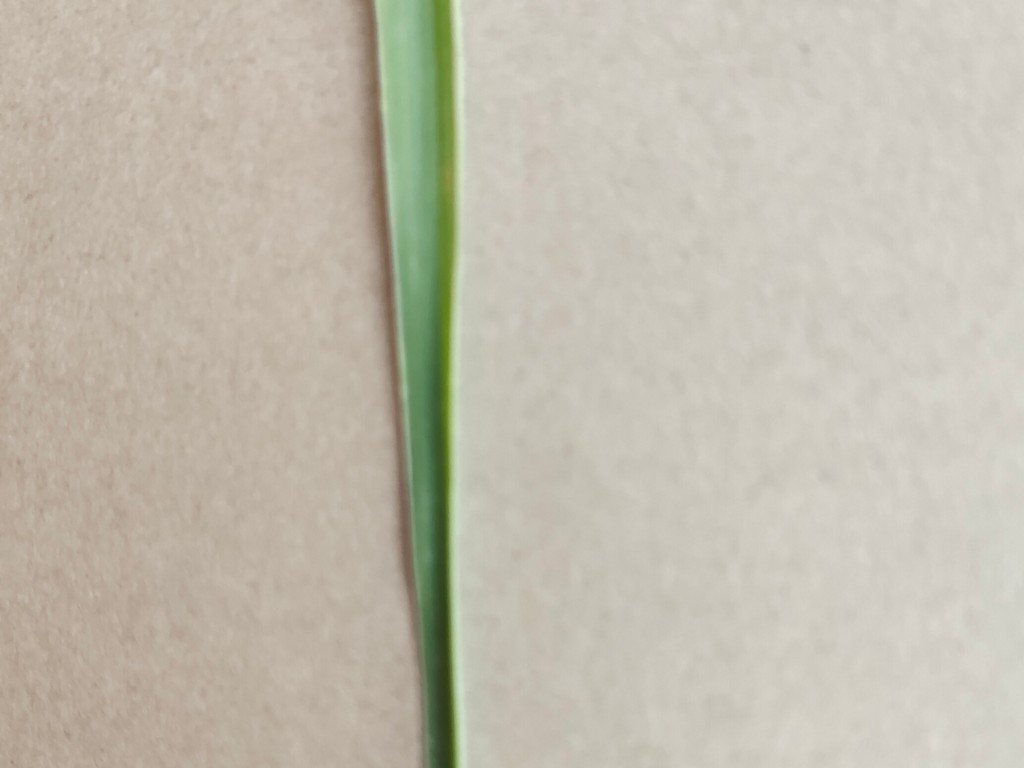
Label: Healthy